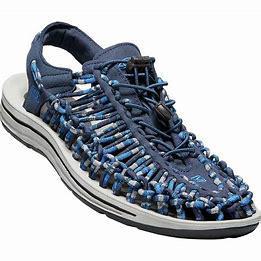
Brand: Keen
Model: 100